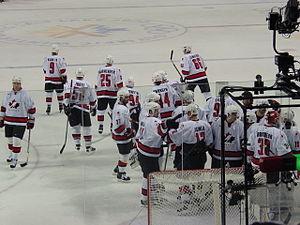
Les Jeux olympiques d'hiver de 2002, officiellement connus comme les XIXᵉˢ Jeux olympiques d'hiver, ont eu lieu à Salt Lake City aux États-Unis du 8 au 24 février 2002. Plusieurs fois candidate par le passé, Salt Lake City obtient les Jeux en s'imposant face à Östersund, Sion et Québec. Elle est la troisième ville américaine à accueillir les Jeux olympiques d'hiver après Lake Placid en 1932 et 1980 et Squaw Valley en 1960. L'organisation des Jeux est confiée au « Salt Lake Olympic Committee », présidé par Mitt Romney. L'ensemble des sites de compétition se situent dans l'Utah, répartis entre les villes de Salt Lake City, Provo, Ogden et les stations de sports d'hiver de la chaîne Wasatch.